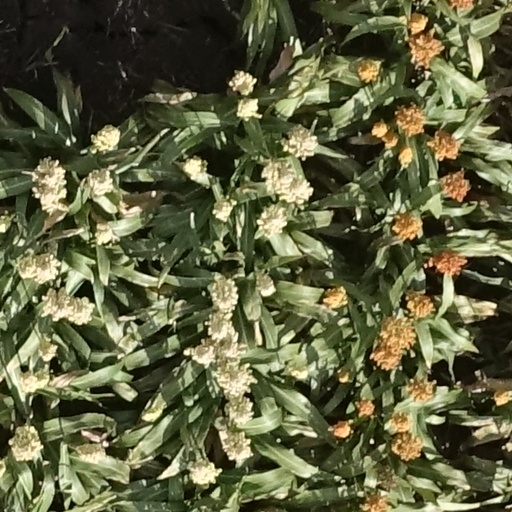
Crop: sorghum